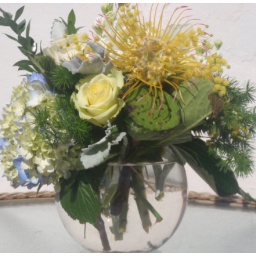
fiori signature mix in fish bowl 1